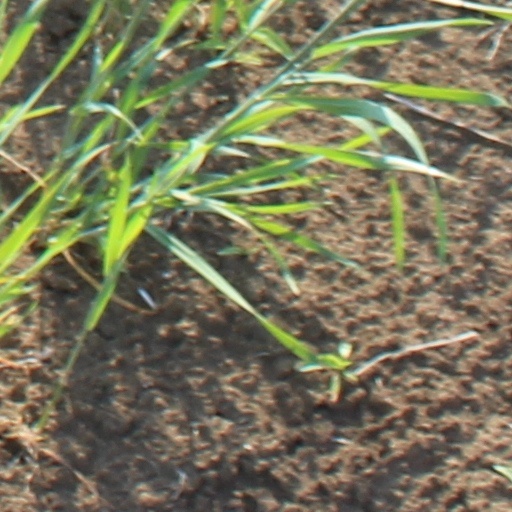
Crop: wheat